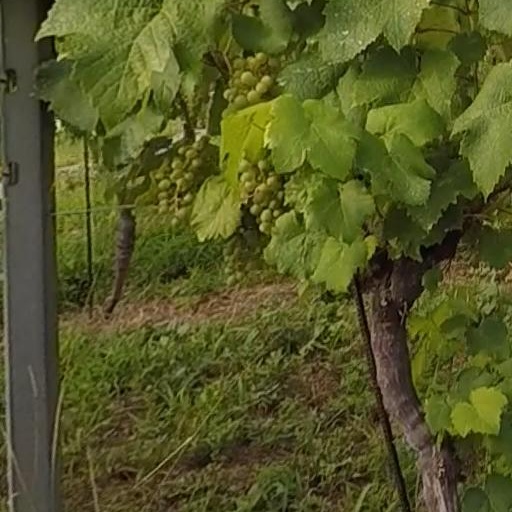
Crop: grape